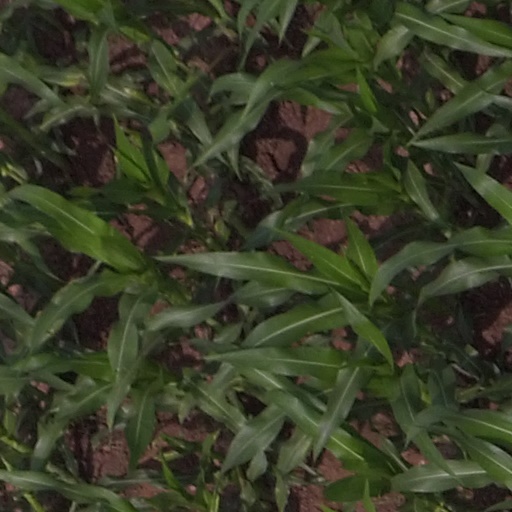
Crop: maize; corn